Ivica Dačić

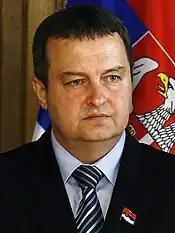
Dačić in 2013

The Socialist Party entered a coalition with the Party of United Pensioners of Serbia (PUPS), and United Serbia. In the 2012 parliamentary election the Socialist Party's coalition had come third with 556.013 votes, 14.53%, 44 seats; The Serbian Progressive Party (SNS), led by Tomislav Nikolić, beat the Democratic Party of Tadić in both the parliamentary and 2012 presidential election. Of the results, Dačić said "We have risen from the ashes" after the Party had doubled their results from the previous election. After weeks of negotiations, the Socialist Party left the alliance with the Democrats in favour of the Serbian Progressive Party. Nikolić offered the Prime Minister post to Dačić, and on 28 June 2012, Dačić received a mandate to form a new Government of Serbia. Dačić assumed office on 27 July. He said at a reception: "In this chamber there are many who toppled us in 2000, and I thank them, for if they hadn't toppled us we wouldn't have changed, realised our mistakes and we wouldn't be standing here today.".